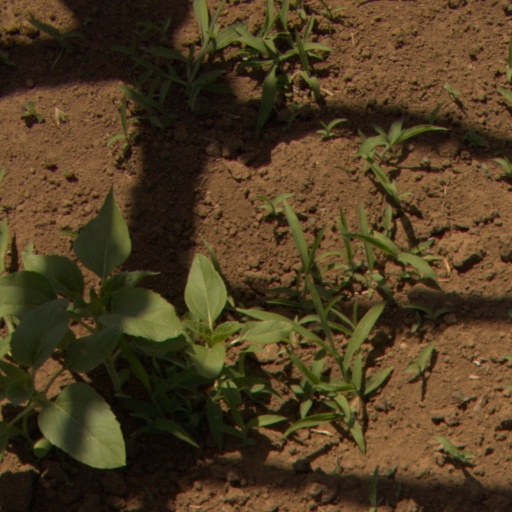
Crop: Jerusalem artichoke